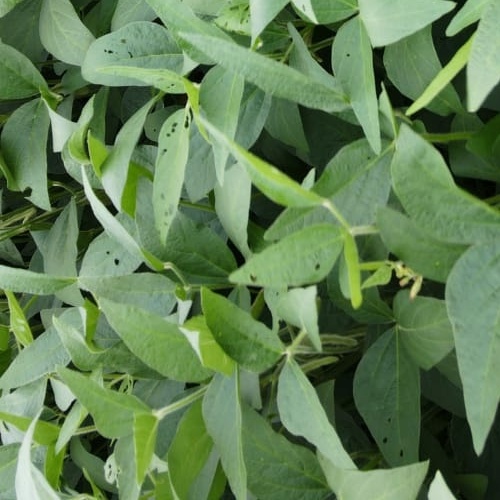
Label: Diabrotica_speciosa